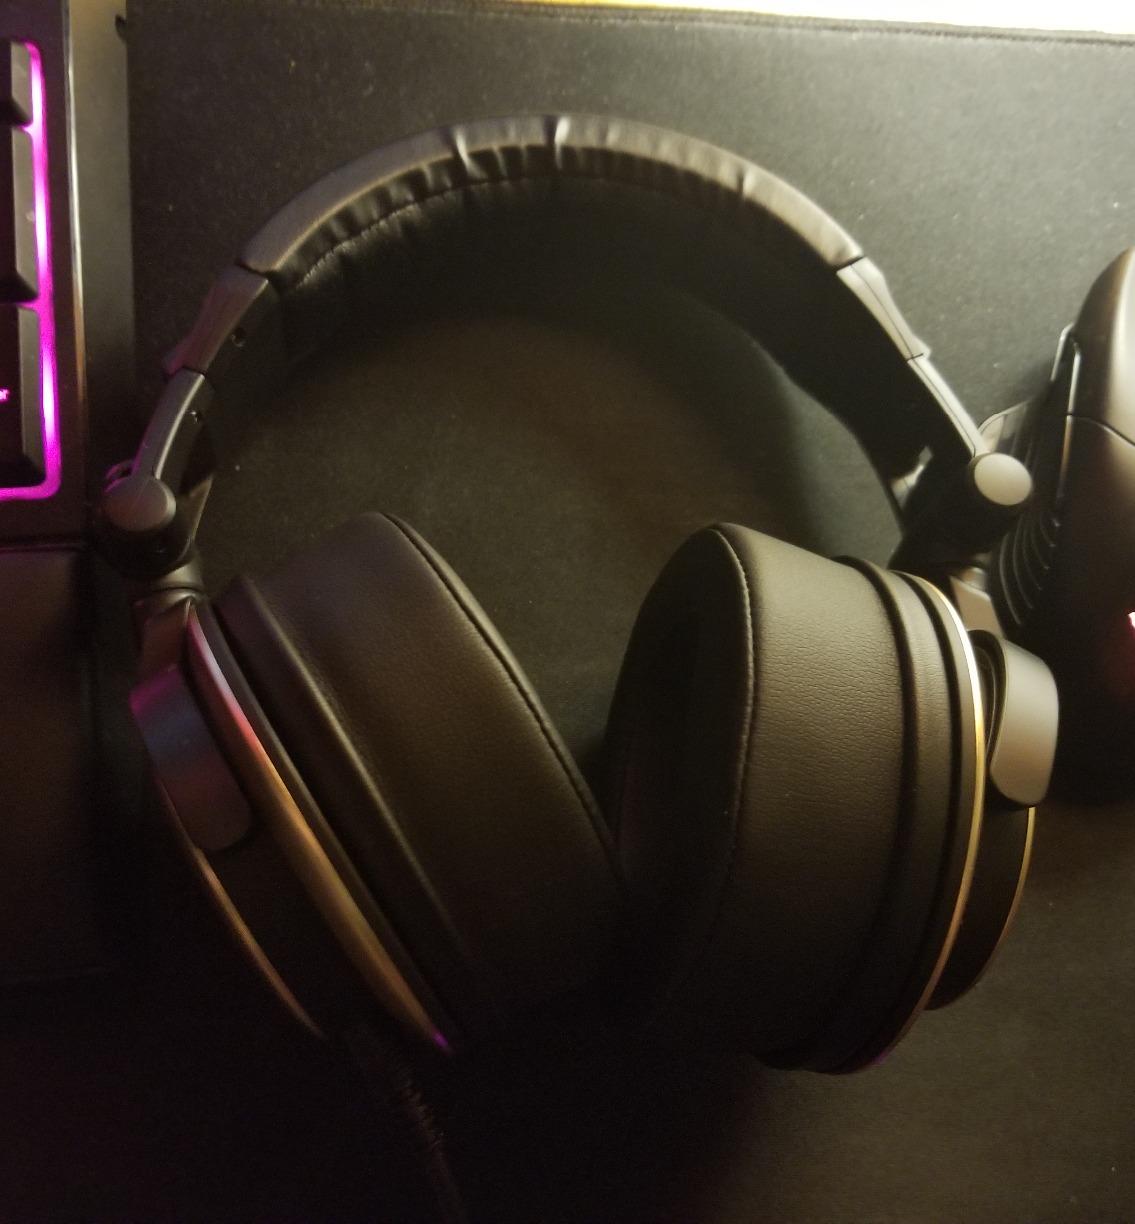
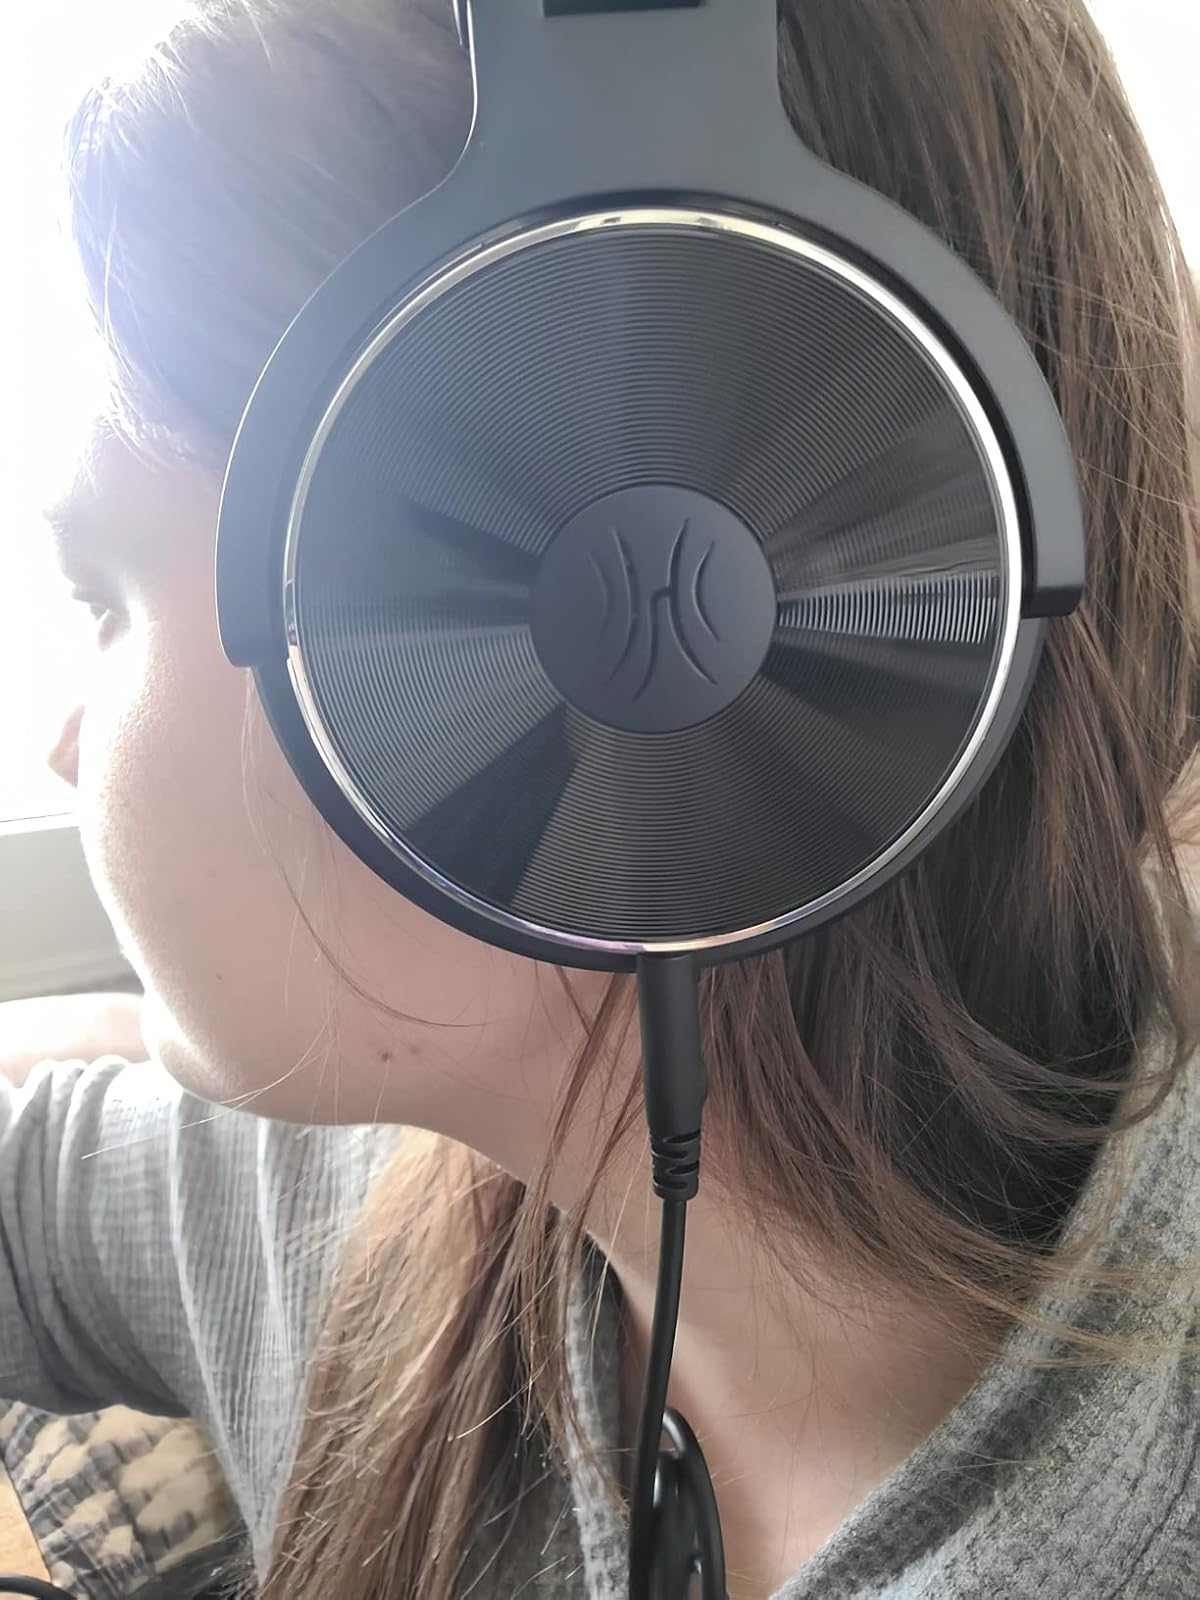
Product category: headphones
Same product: no